Vehicle registration plates of Liechtenstein

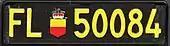
Short-term license plate

Short-term license plates have yellow characters on a black base and numbers between codice_29 and codice_30. They can be issued for a validity period of 24, 48, 72 or 96 hours. After expiry of the validity, the license plates must be returned immediately. Short-term plates are only valid in Liechtenstein and Switzerland. The costs for a short-term registration, including a liability insurance, are: 30 Swiss francs (CHF) per day for trailers, 40 CHF for motorcycles, 50 CHF for passenger cars and 60 CHF per day for trucks. In addition, a deposit of 200 CHF must be paid. A vehicle with short-term plates may not be rented out and a maximum of 8 persons may be in such a vehicle. Vehicles subject to the heavy vehicle tax may not be used to transport goods. The vehicle must be operationally safe and meet the technical requirements for road vehicles. The steering, lighting and brakes must function properly. The tread depth of the tyres must be at least 1,6 mm and the vehicle must not have any defects essential for road safety. If the last test date is outside the statutory periodicity, the vehicle must be subjected to a road safety test before the short-term plates are issued.